Was It Love?

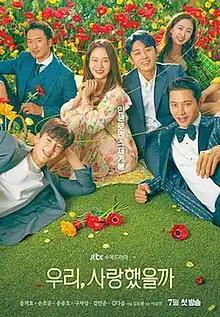
Promotional poster

Was It Love? is a South Korean television series starring Song Ji-hyo, Son Ho-jun, Song Jong-ho, Kim Min-jun, Koo Ja-sung and Kim Da-som. It aired on JTBC from July 8 to September 2, 2020; each episode was released on Netflix in South Korea and internationally after their television broadcast.